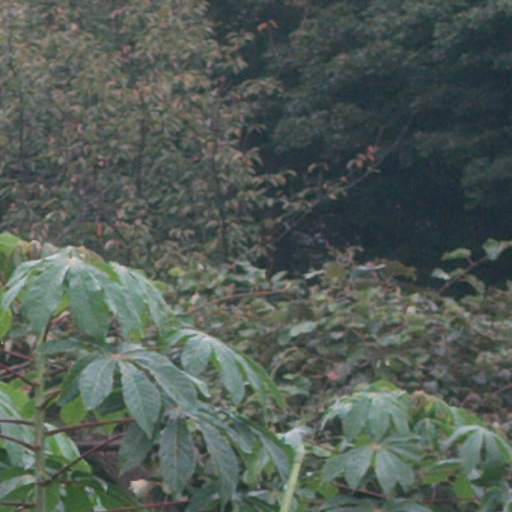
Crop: cassava